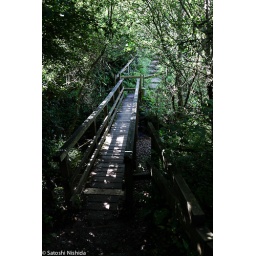
Wooden bridge in the tree